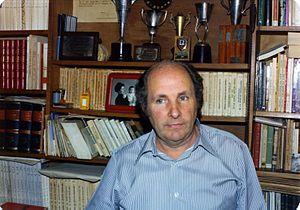
Juan San Martin Ortiz de Zarate, né le 23 juin 1922 à Eibar et mort le 30 mai 2005 à Fontarrabie, est un archéologue, ethnographe, montagnard, ombudsman, bertsolari, écrivain et académicien basque espagnol de langue basque.